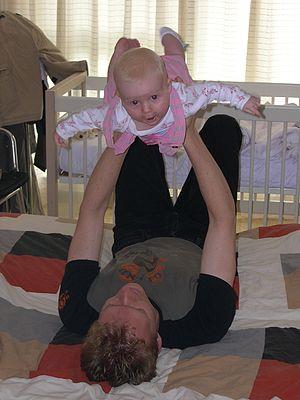
La théorie de l'attachement est un champ de la psychologie qui traite d'un aspect spécifique des relations entre êtres humains. Son principe de base est qu'un jeune enfant a besoin, pour connaître un développement social et émotionnel normal, de développer une relation d'attachement avec au moins une personne qui prend soin de lui de façon cohérente et continue. C'est dans ce sens qu'on peut dire que l'attachement est primordial pour l'évolution psychologique de l'enfant. Cette théorie a été formalisée par le psychiatre et psychanalyste John Bowlby après les travaux de Winnicott, Lorenz et Harlow.